Soul Survivor (film)

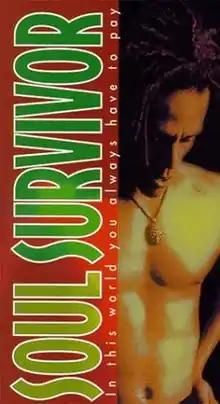
VHS cover

Soul Survivor is a 1995 Canadian drama film directed by Stephen Williams, who also wrote the screenplay. Produced by Paul Brown, the film stars George Harris, Peter Williams, and Clark Johnson and is set in Toronto's African-Caribbean sector.